Lancaster, Lancashire

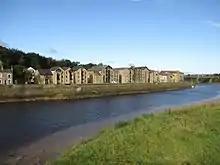
St George's Quay

Lancaster Castle, partly built in the 13th century and enlarged by Elizabeth I, stands on the site of a Roman garrison. During The Great Raid of 1322, damage was done to the castle by Robert the Bruce, though it resisted the attack and was restored and strengthened by John of Gaunt, 1st Duke of Lancaster, who added much of the Gateway Tower and a turret on the keep or Lungess Tower, which has been named "John o' Gaunt's Chair". In 1322 the Scots burnt the town. It was rebuilt but removed from its position on the hill to the slope and foot. Again in 1389, after the Battle of Otterburn, it was destroyed by the Scots. Lancaster Castle is known as the site of the Pendle witch trials in 1612. It was said that the court based in the castle (the Lancaster Assizes) sentenced more people to be hanged than any other in the country outside London, earning Lancaster the nickname, ""the Hanging Town"". It also figured prominently in the suppression of Catholicism during the Reformation – at least eleven Catholic priests were executed and a memorial to them as the Lancaster Martyrs stands by the city centre.